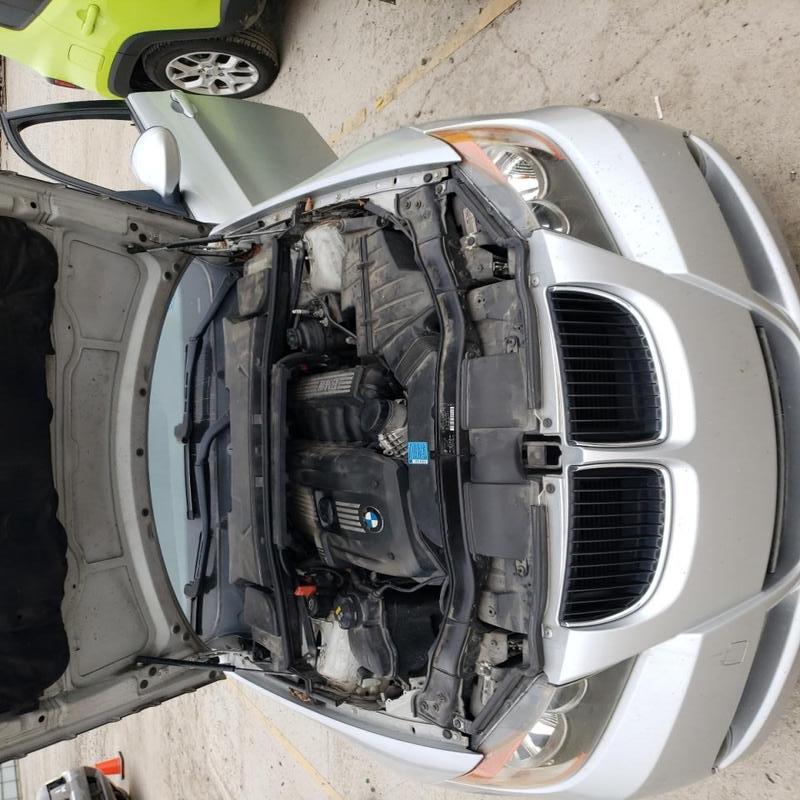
Aucun dommage détecté.
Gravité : aucun